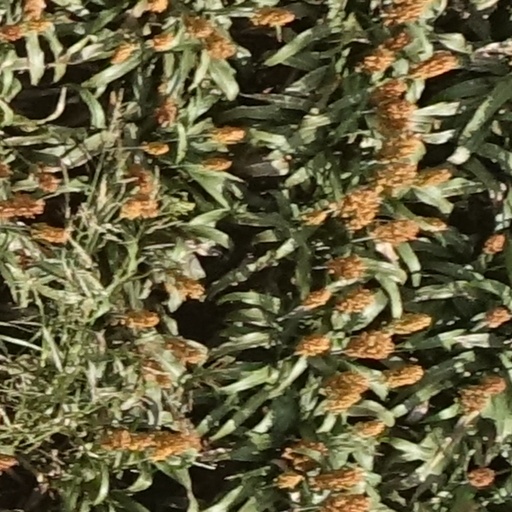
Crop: sorghum